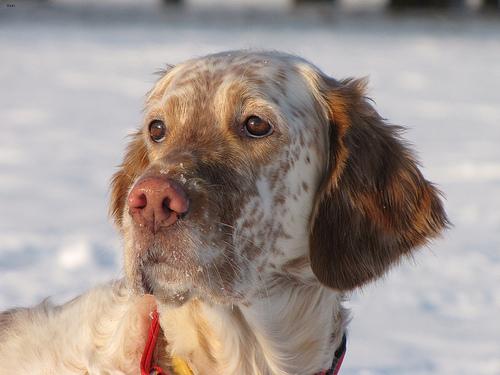
Breed: english setter